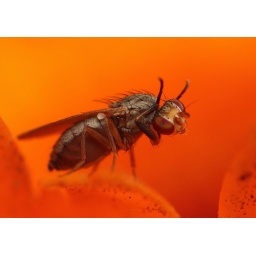
Tiny fly in an orange Calendular flower